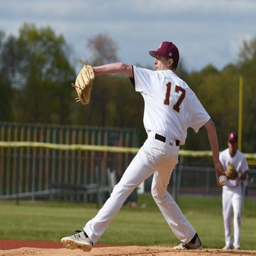
person winds up a pitch during wednesday 's